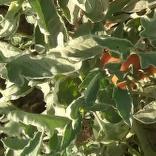
Crop: Tomato
Condition: virosis-d